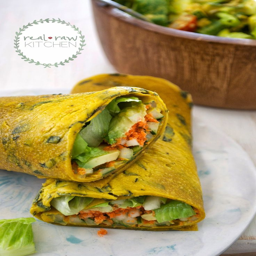
a blog about natural , whole foods and remedies written by a-something young professional making her way up in this world .